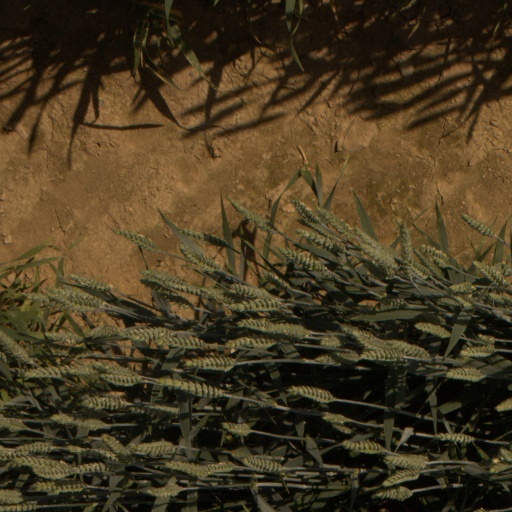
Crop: wheat